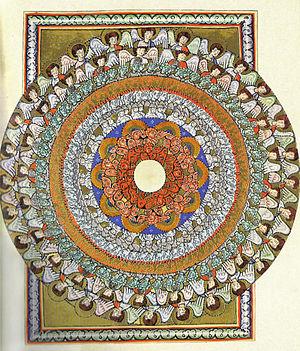
L'imagination active est une méthode de la psychologie analytique, théorie créée par le psychiatre suisse Carl Gustav Jung. La méthode consiste à donner une forme sensible aux images de l'inconscient et d'élargir ainsi la conscience. Il s'agit ainsi de fixer son attention sur les humeurs, et, plus généralement, sur les fantasmes inconscients portés à la conscience, puis de les laisser se développer librement, sans que la conscience ne les détermine, mais en interagissant cependant avec eux. Elle conduit donc à « relier les plans conscients et les plans inconscients » ou à donner vie aux images spontanées.